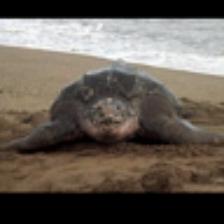
Label: NonHuman